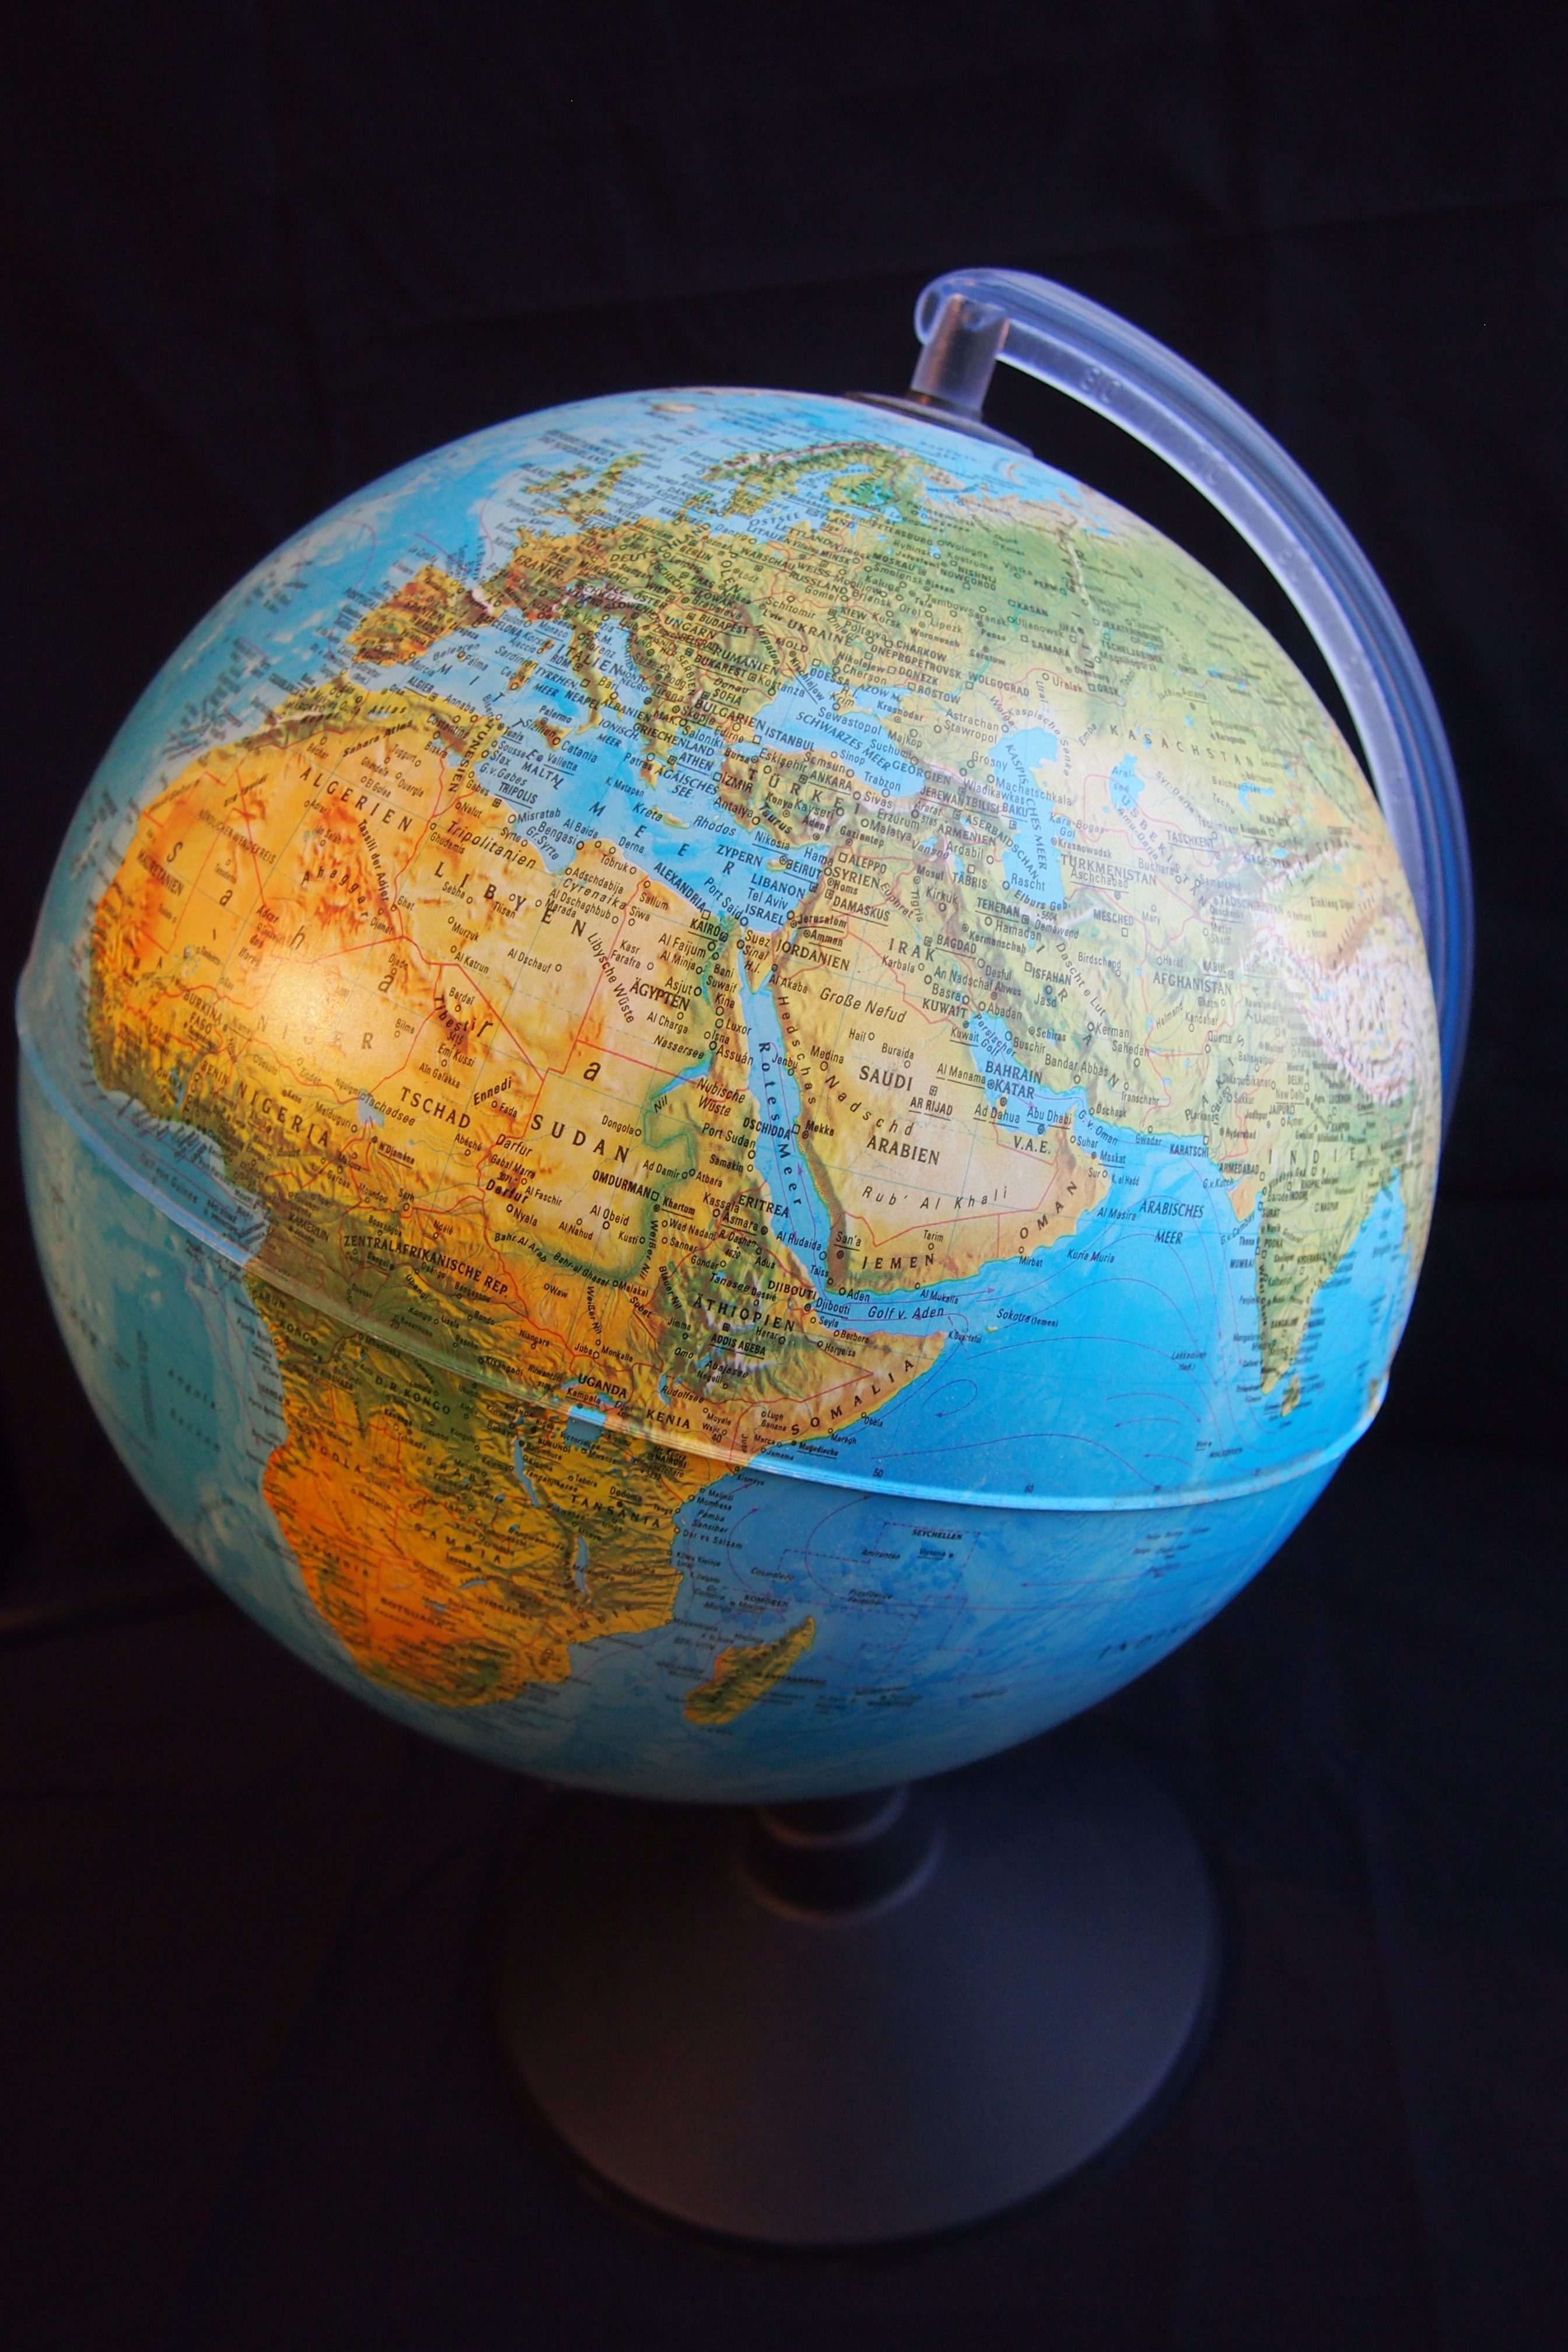
africa, decor, circle, globe, world, earth, sphere, planet, hemisphere, shape, map of the world, astronomical object